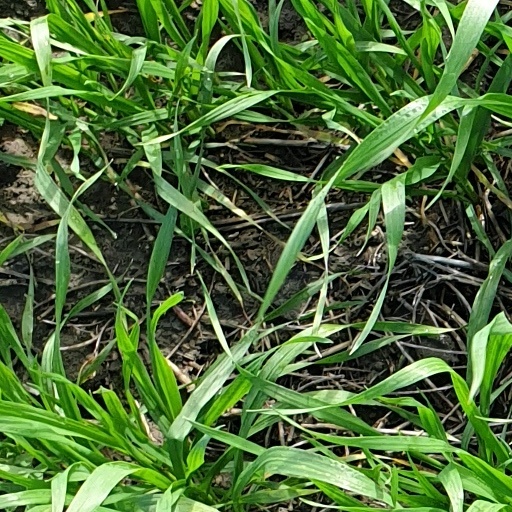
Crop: wheat